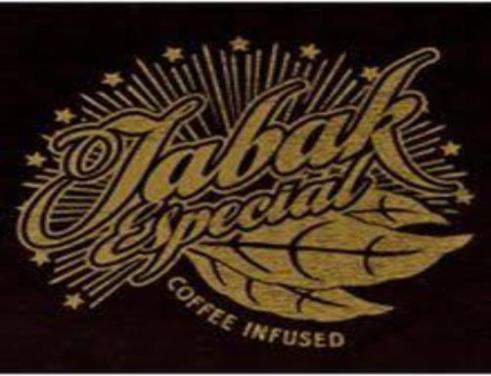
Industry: Necessities